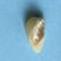
Maize quality: Good